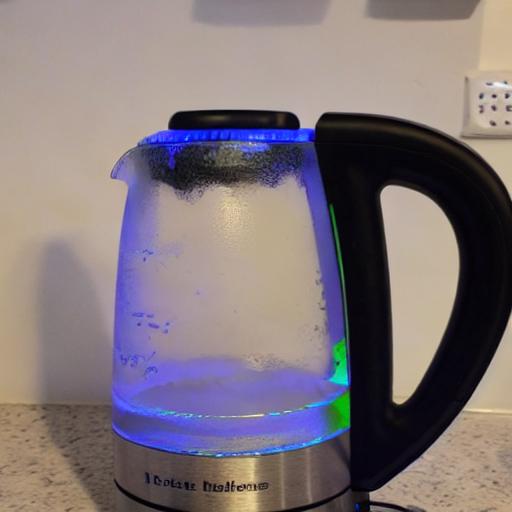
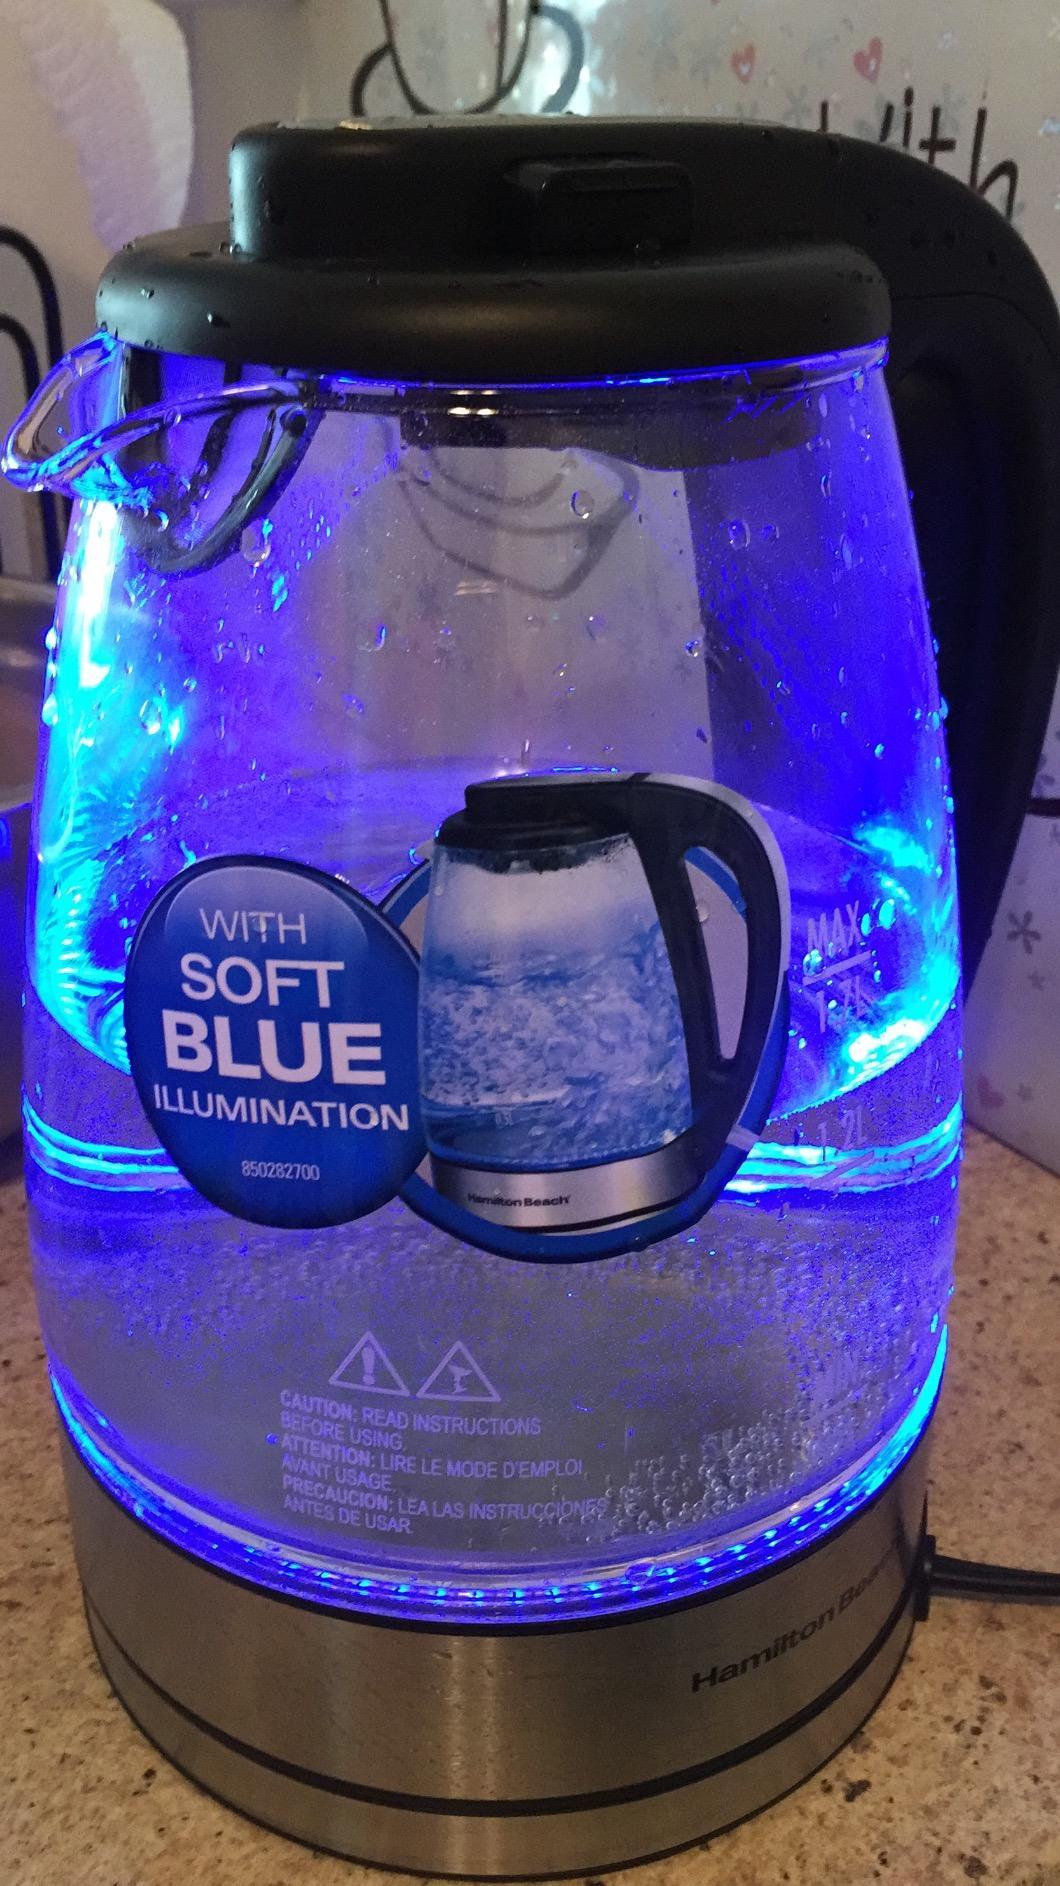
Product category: items_kettle
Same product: no